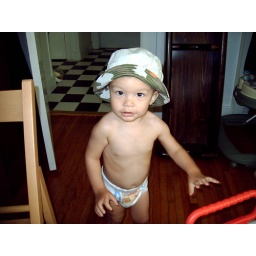
wearing hat walking around the house